Eruera Maihi Patuone

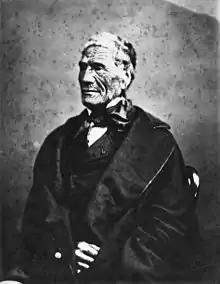
Portrait of Eruera Maihi Patuone

Patuone's later years in Auckland did not preclude his being called upon to perform specific duties including being part of the welcome to the Prince and Princess of Wales. As well as continuing business in timber, potatoes and flax ("Phormium tenax"). Patuone also bred horses. Grey had given him a horse called "New Zealander" which enjoyed some success at the Auckland races. Patuone was also the source of the first horse ever owned by Te Arawa, a piebald horse called Taika. In the Māori value system, horses carried great value, being regarded as superior property.